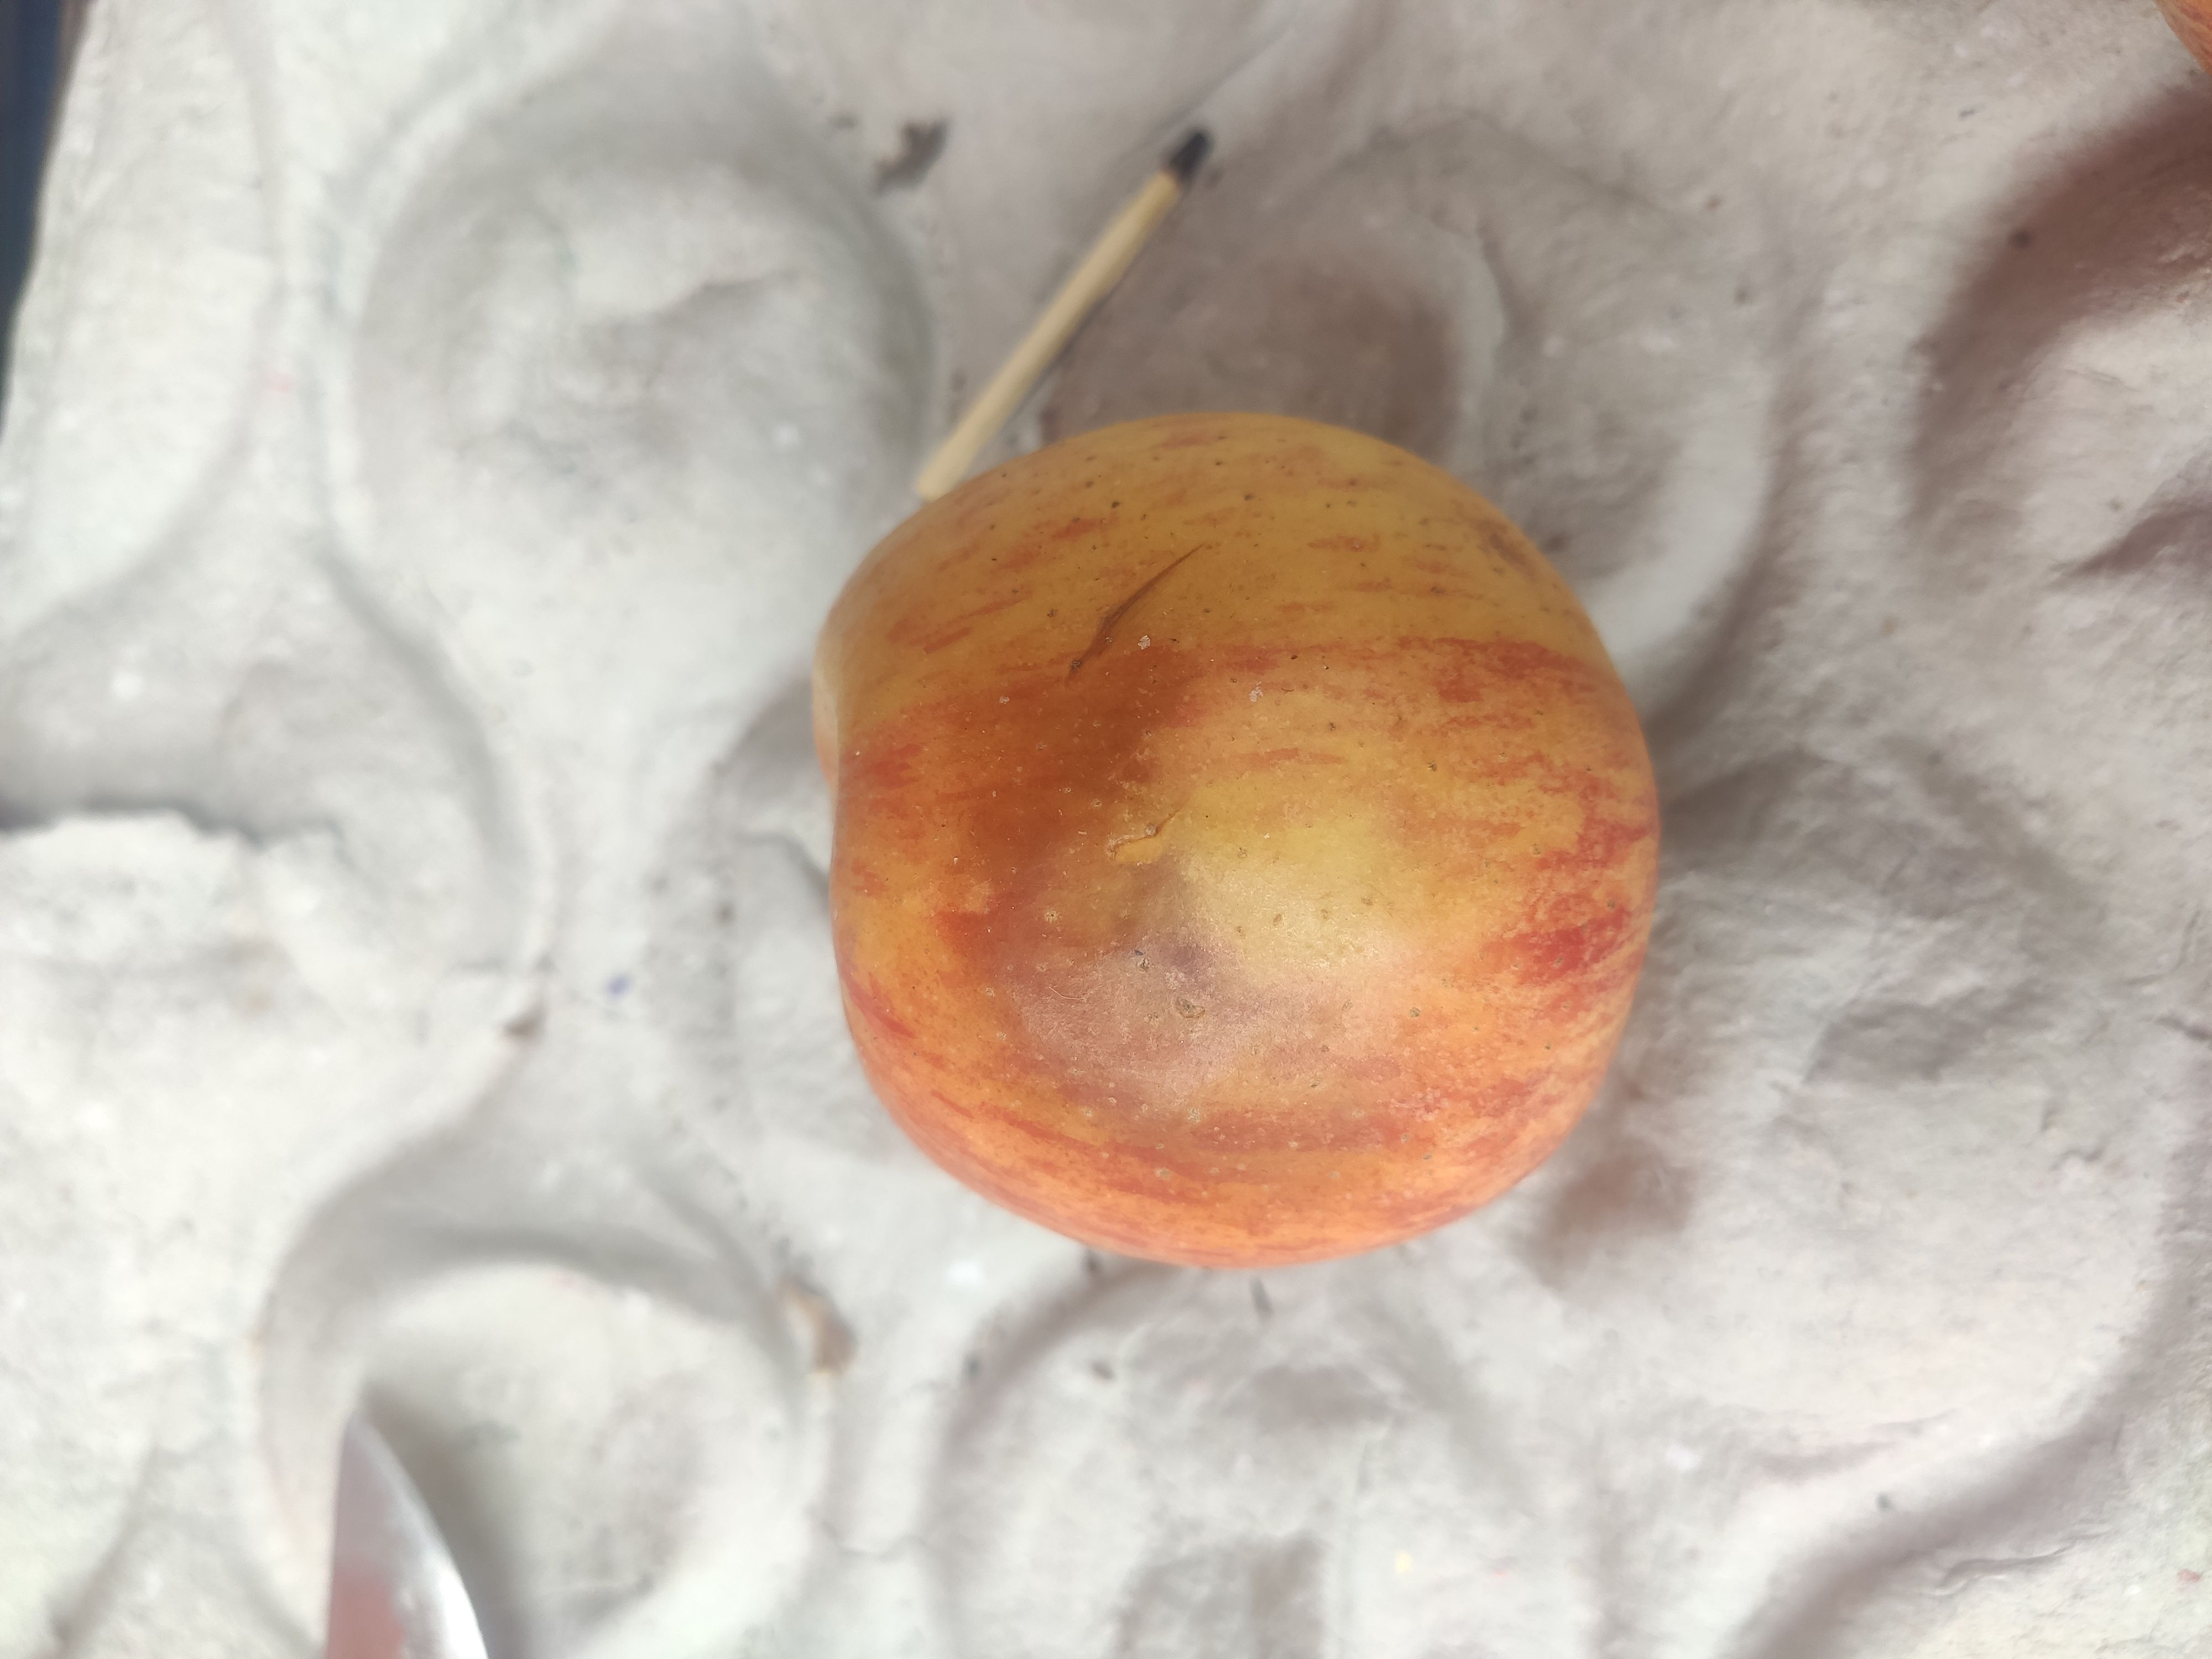
Fruit: apple
Grade: 2nd-grade